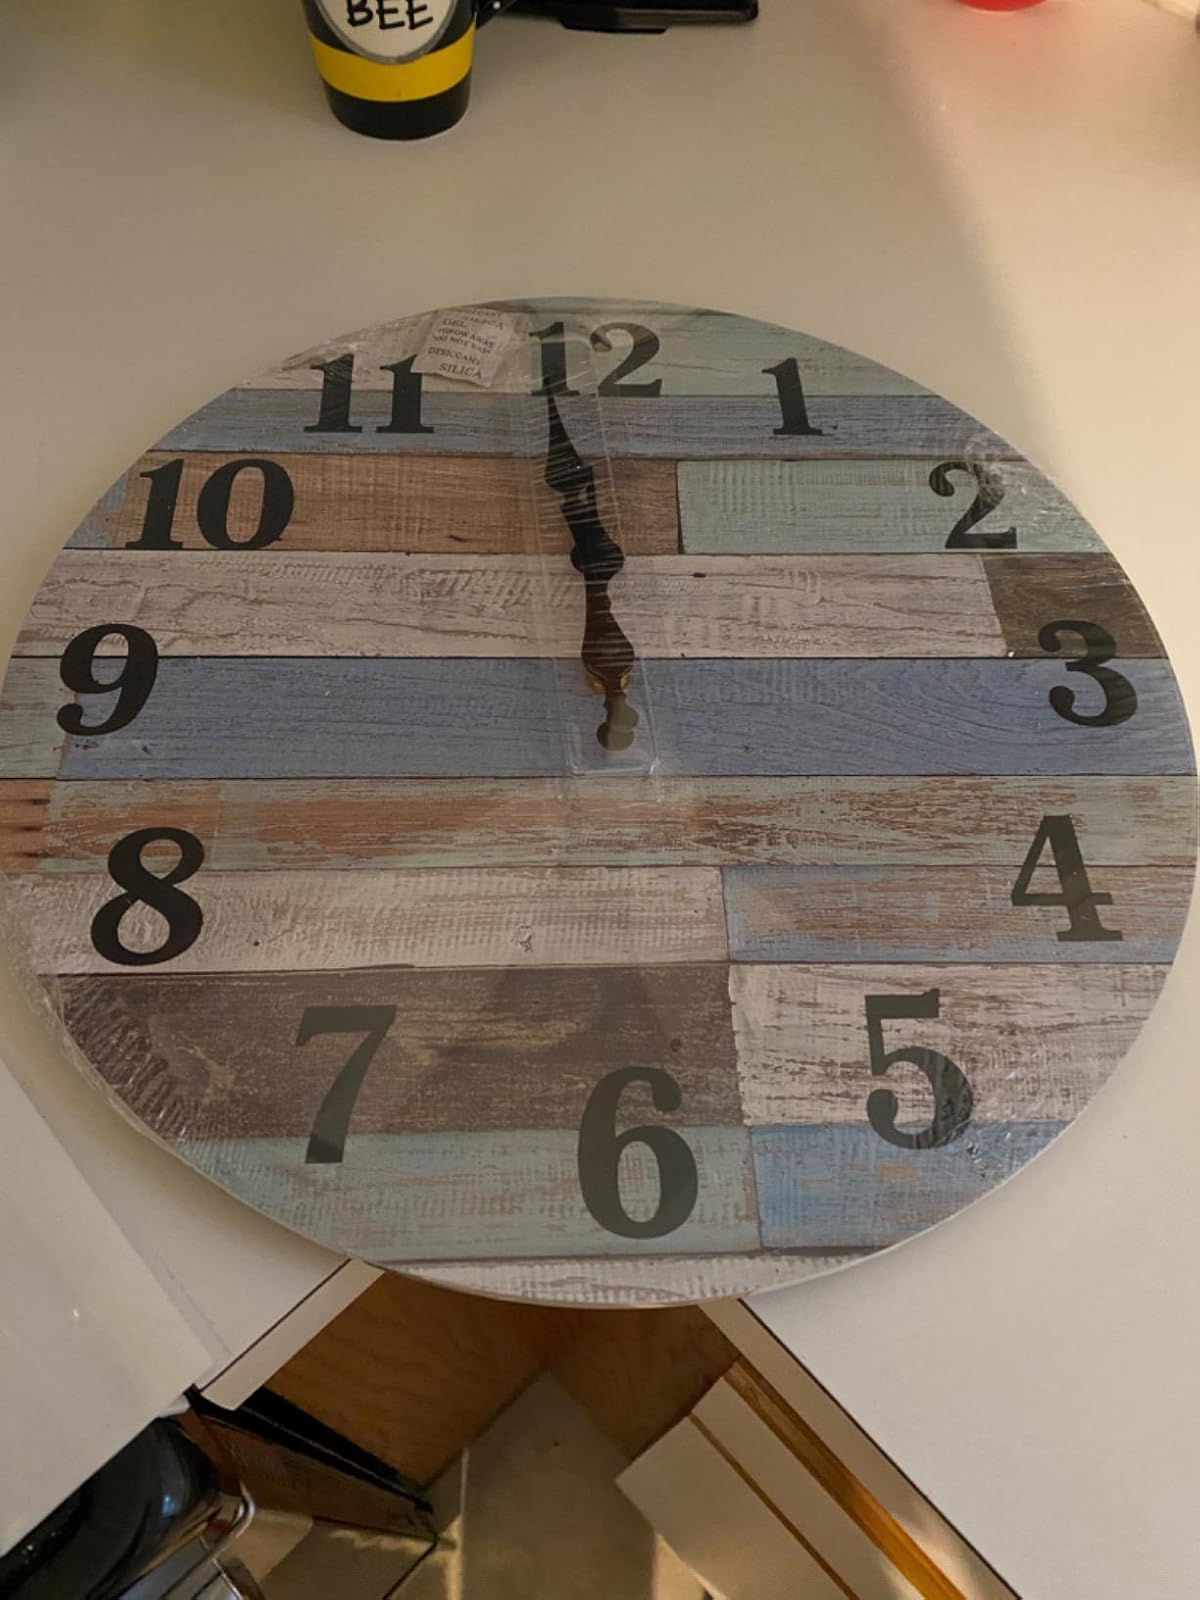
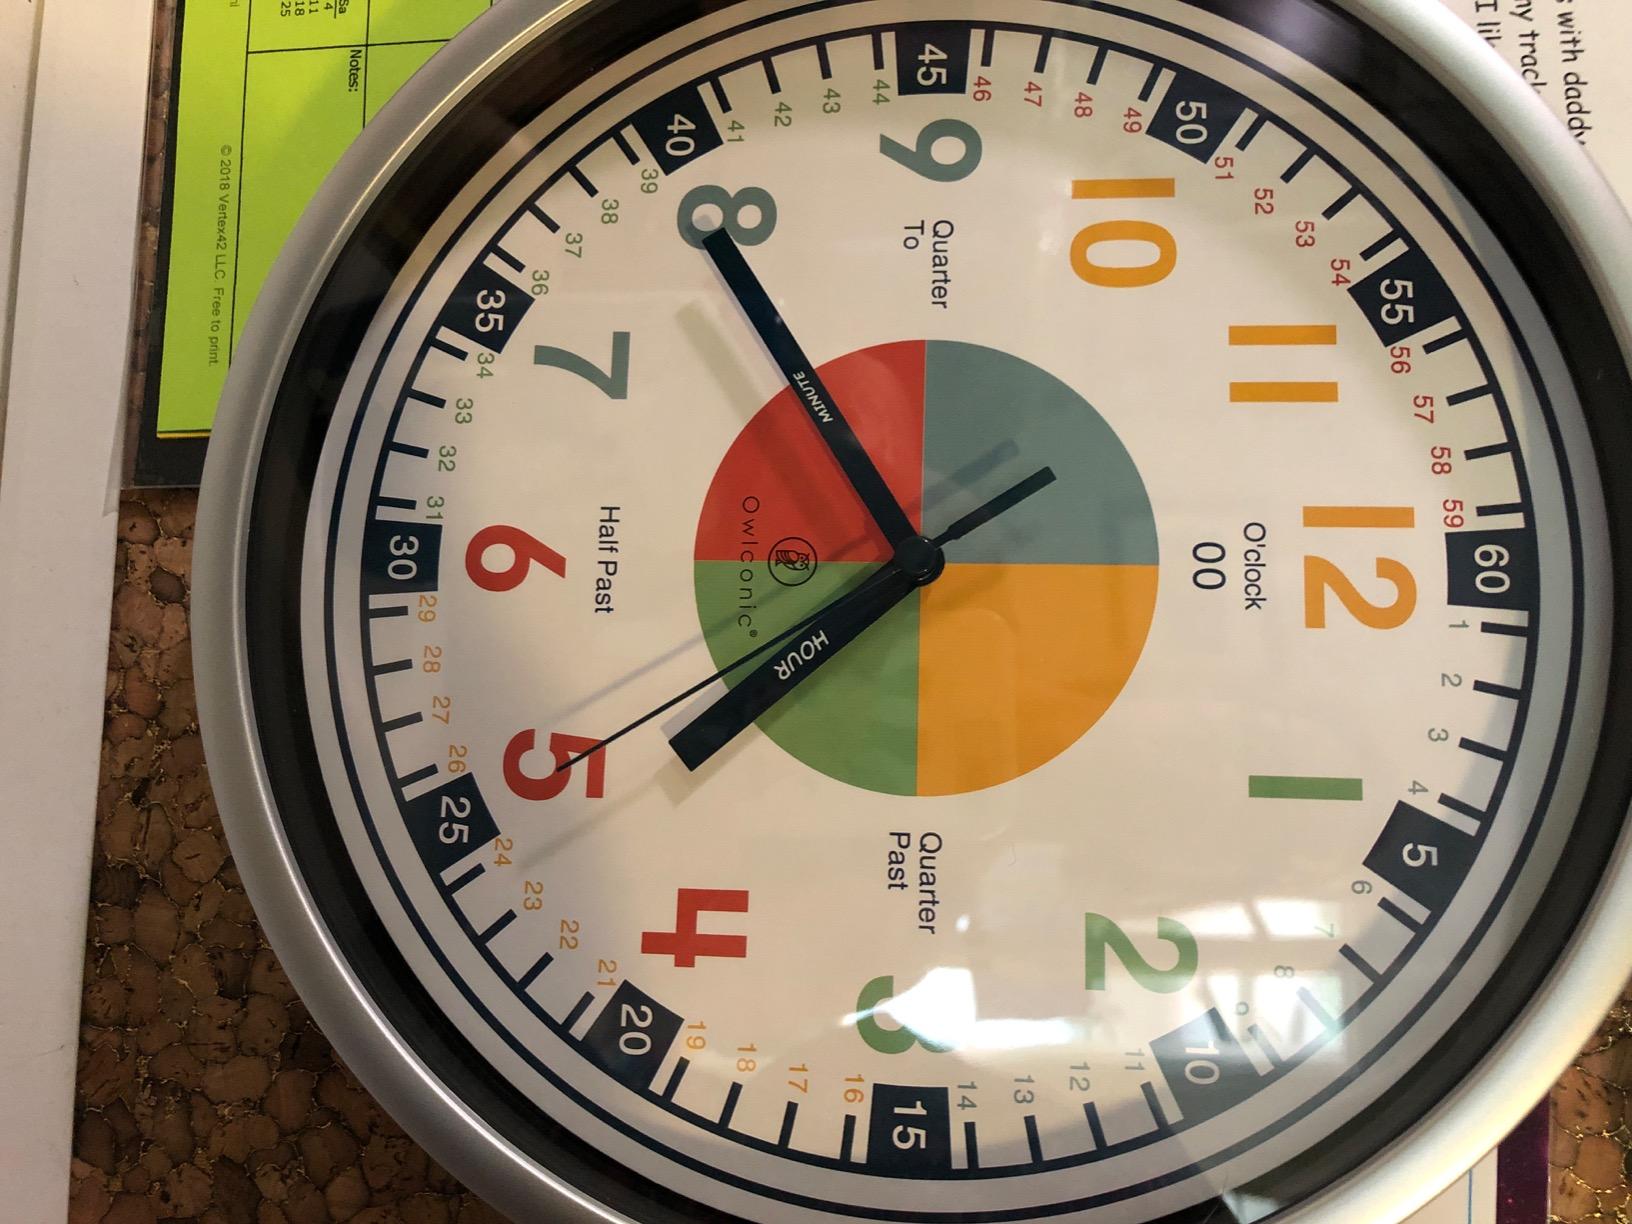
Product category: clock
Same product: no